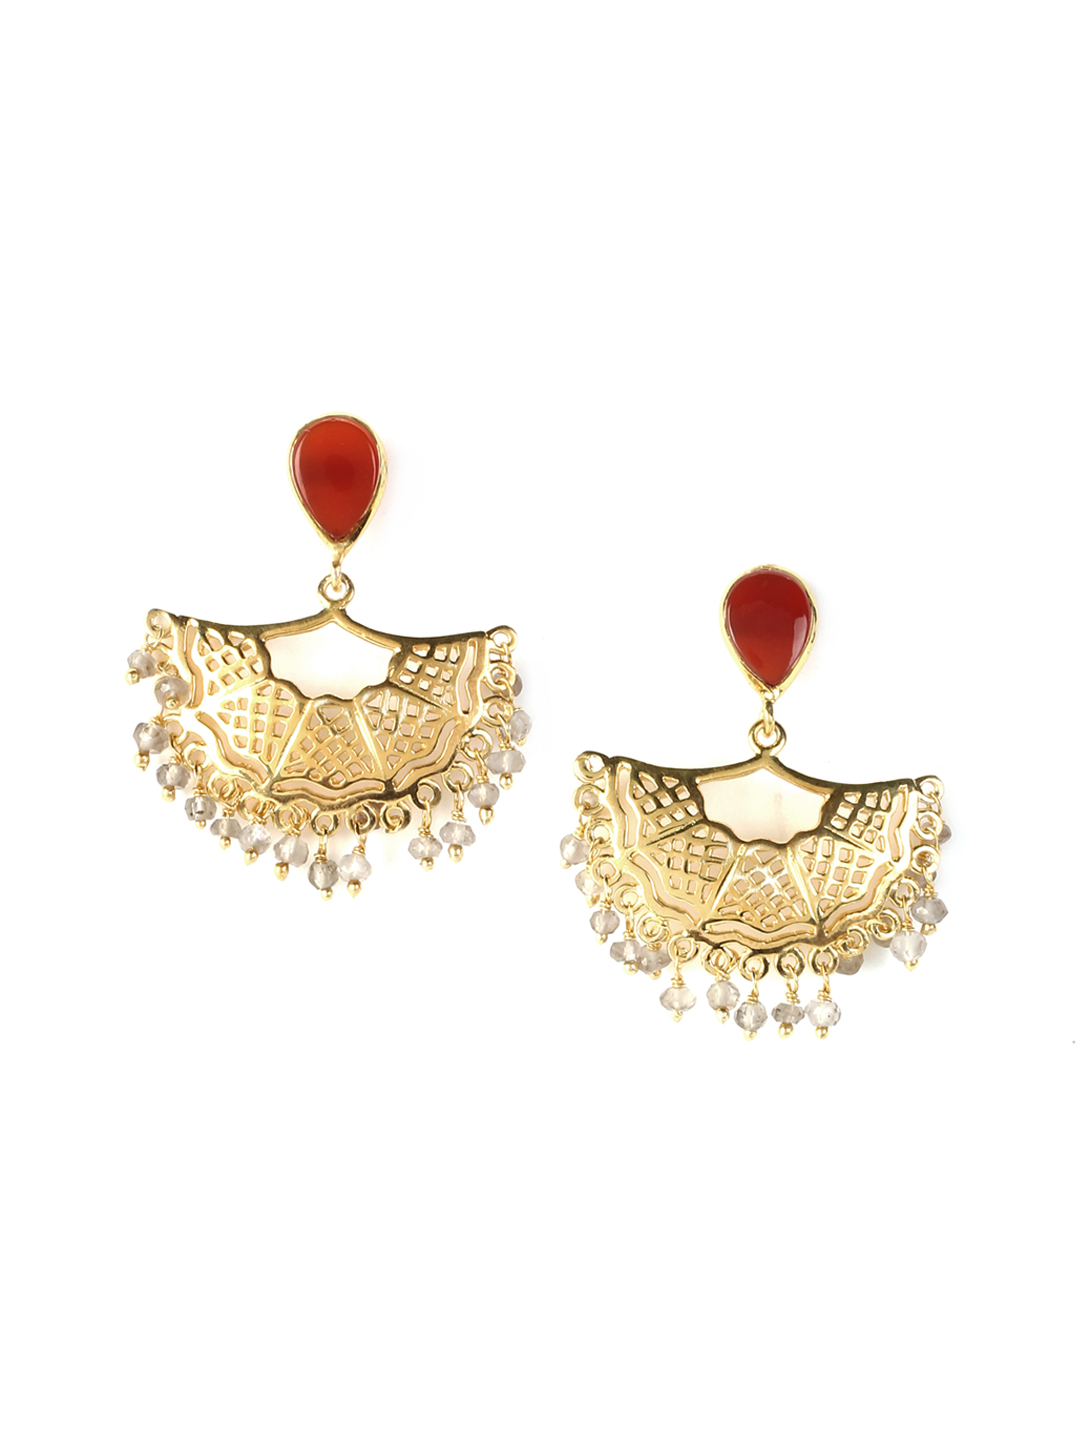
Rreverie Golden Earrings
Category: Accessories / Jewellery / Earrings
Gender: Women
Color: Gold
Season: Fall 2012
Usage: Casual